Elliott Brothers (builders merchant)

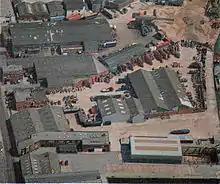
Elliotts Millbank site in 1992

In 1901, Elliott Brothers became a limited company and, as shown in the Articles of Association, the firm's activities were manifold. The products supplied included coal, coke, cement, lime, plaster, whiting, bricks, tiles, pottery, ironmongery and timber. Nevertheless, the sale of Welsh slates continued to be a speciality as it had been since Robert Young's time. In addition to the property mentioned in the report of the previous year the company owned a number of ships and barges. The shareholders were the brothers Frank, Walter, Frederick Elliott, their mother, Mary, and their only sister, Lillian. Frederick had previously been running a timber company in London and brought his business with him to Southampton. At the first board meeting, held at Millbank Wharf, Frank and Walter Elliott were appointed joint managing directors. Meanwhile, another brother, Edgar, was running the Southampton brewery that he had inherited from his father. He had married Emily Gale in 1888 and their first son, Mason Elliott, was born in 1890.